St. James's Church, Kastelaz

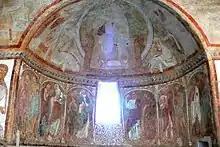
The apse, decorated with some of the oldest Romanesque frescos in the German sprachraum

The church was built at the beginning of the 13th century. Before the church was built there was an ancient Roman place of worship dedicated to the goddess Isis on the spot. The first church consisted of a rectangular nave and an apse. A Gothic southern aisle was added in 1440 and only in 1500 was the sacristy on the northern side of the church added.